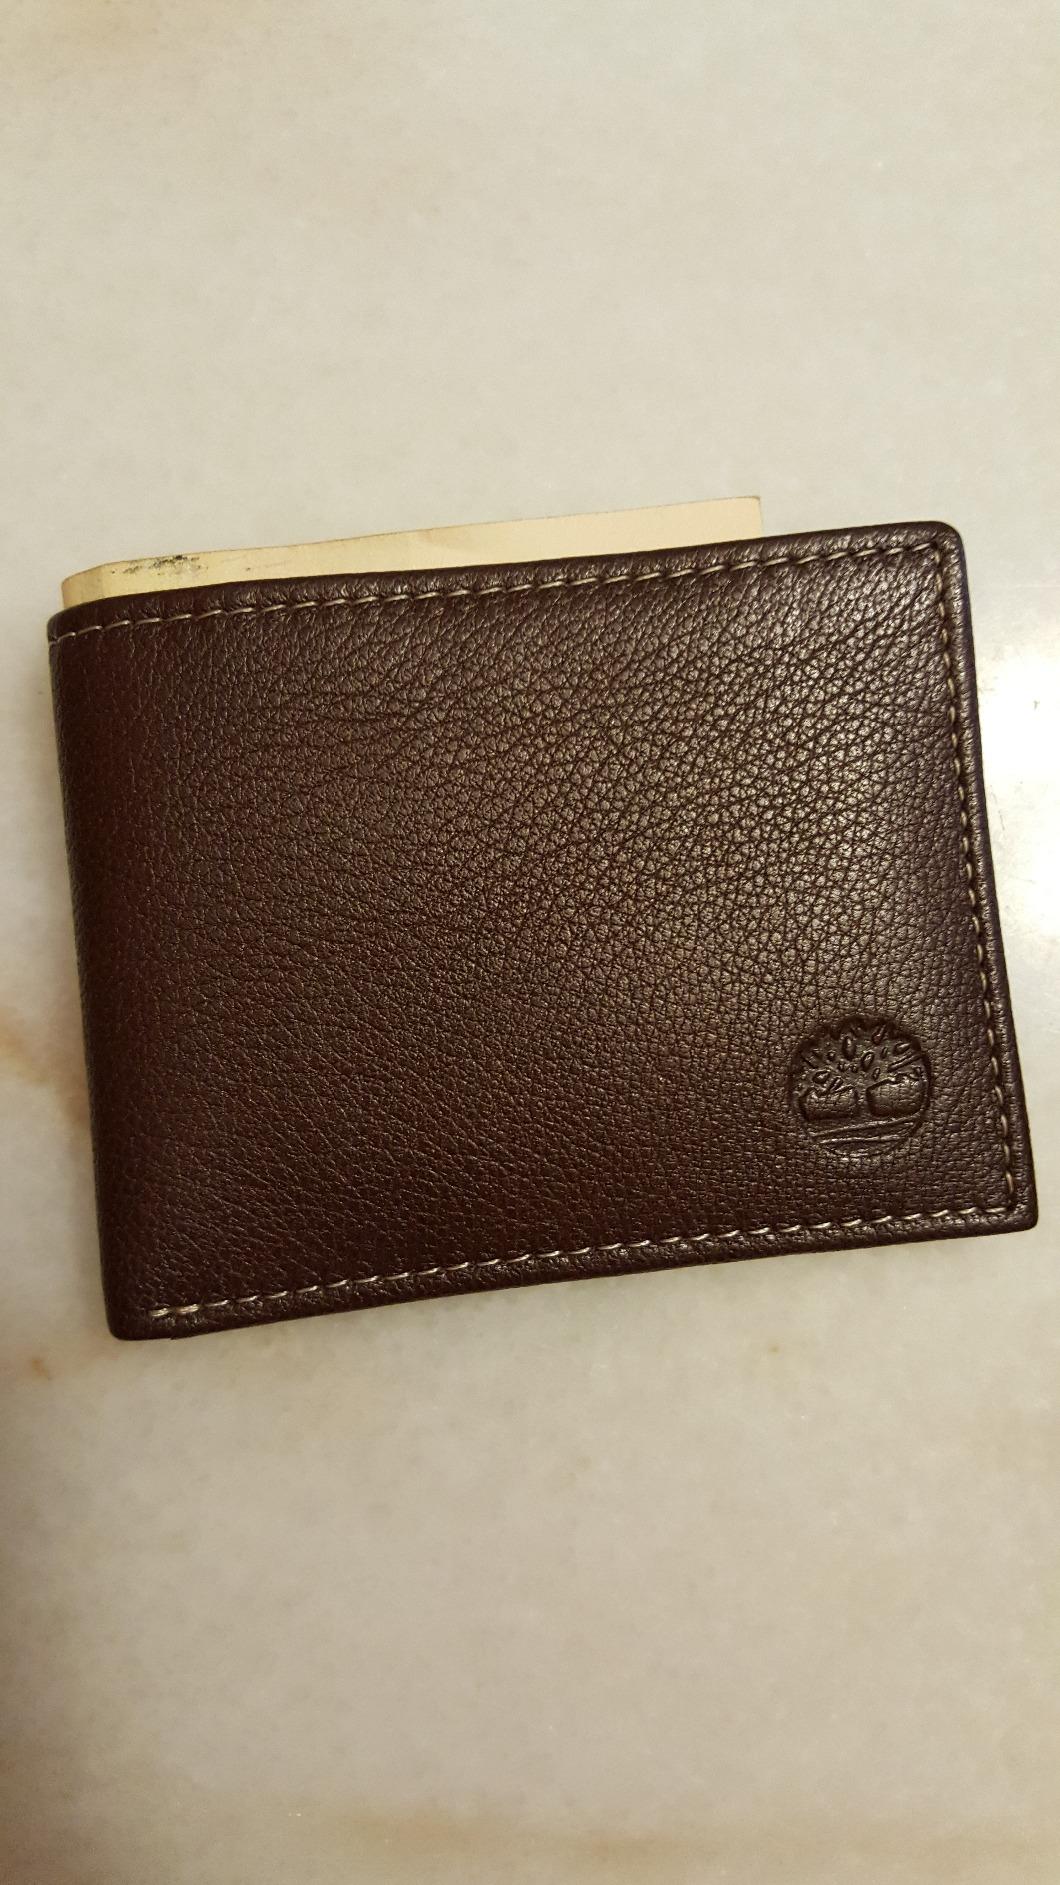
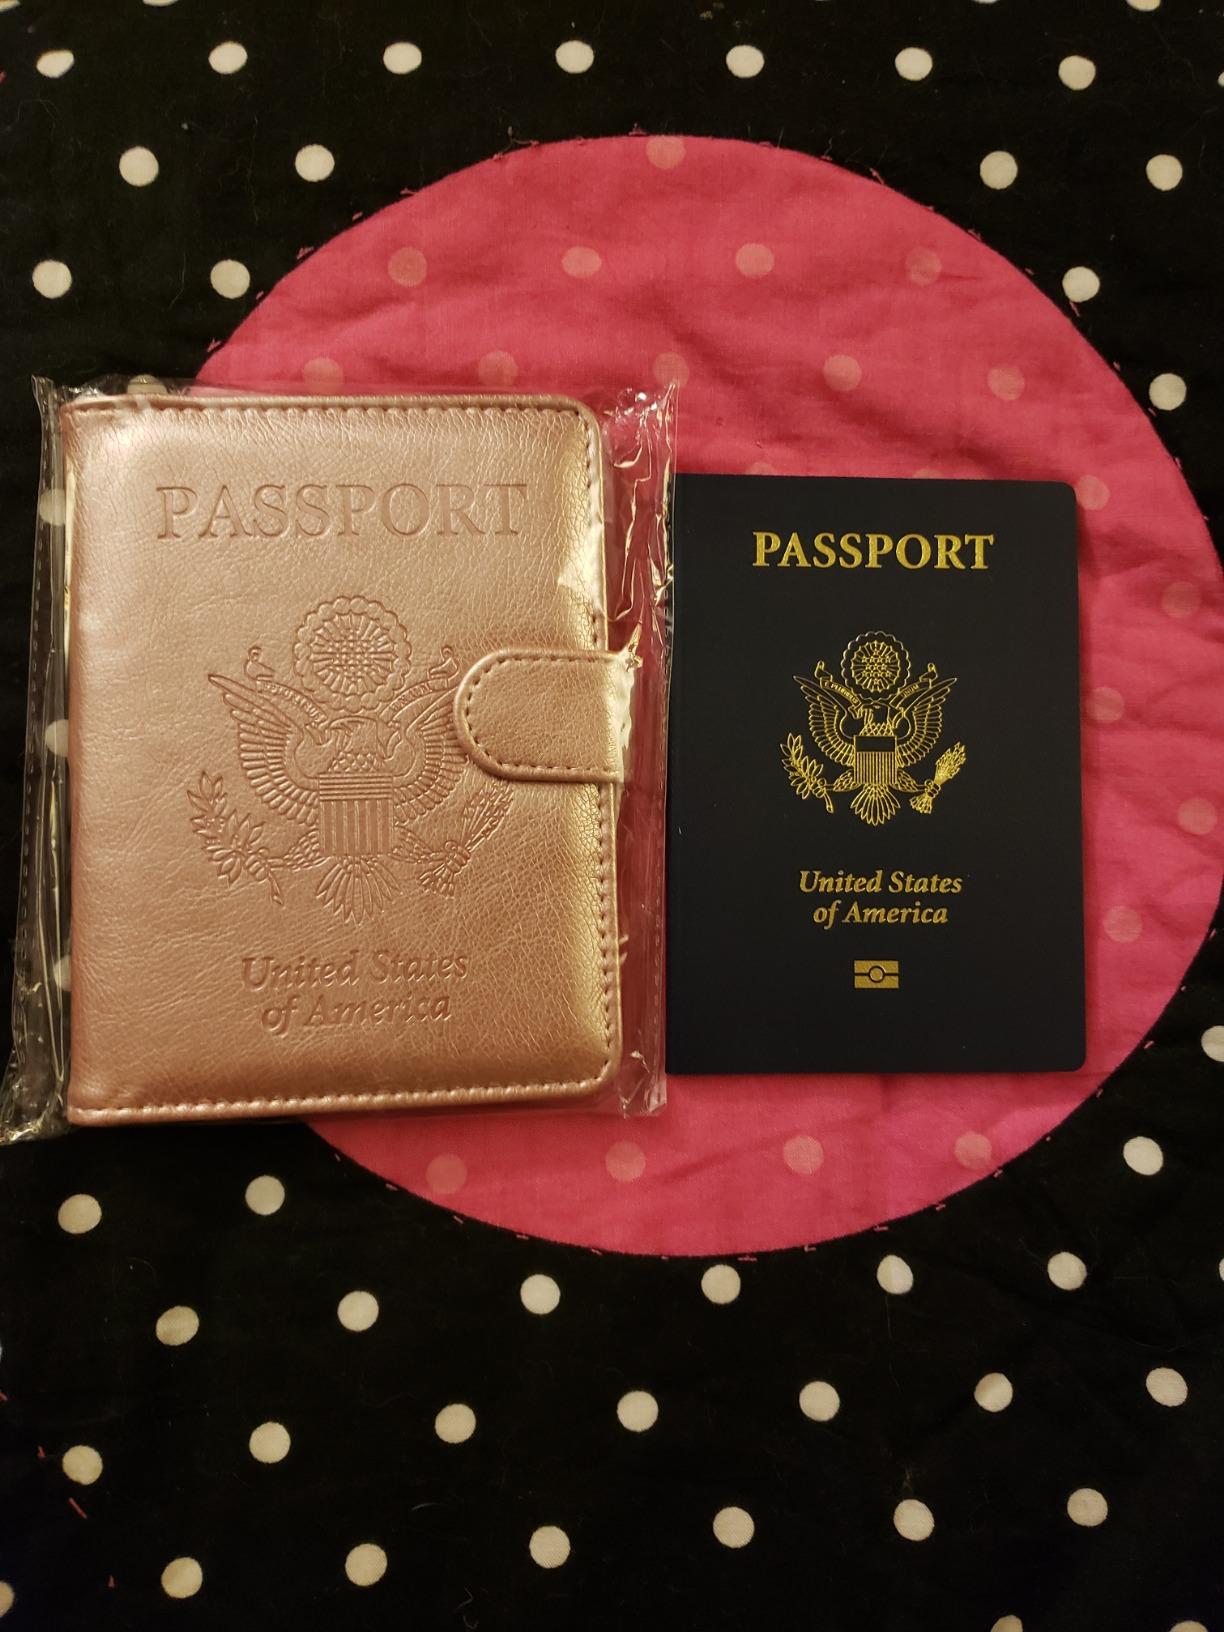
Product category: accessories_wallet
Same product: no